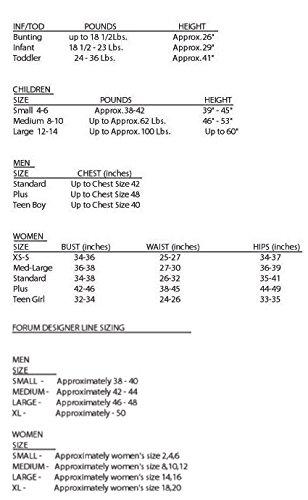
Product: Forum Novelties Crusader King Child Costume, Large
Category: Toys & Games | Dress Up & Pretend Play | Costumes
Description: Crusader King costume includes tunic, hood with attached crown, and boot tops.
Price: $15.43
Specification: ProductDimensions:14.8x9x1.5inches|ItemWeight:11.2ounces|ShippingWeight:11.2ounces(Viewshippingratesandpolicies)|DomesticShipping:ItemcanbeshippedwithinU.S.|InternationalShipping:ThisitemcanbeshippedtoselectcountriesoutsideoftheU.S.LearnMore|ASIN:B001AM64NE|Itemmodelnumber:60539|Manufacturerrecommendedage:4-12years